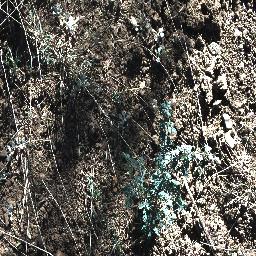
Label: negative